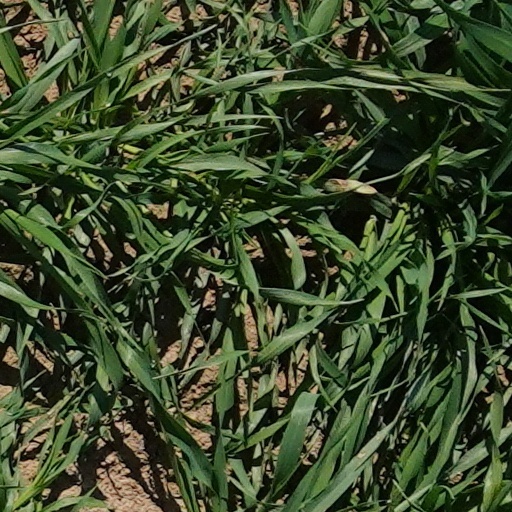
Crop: wheat